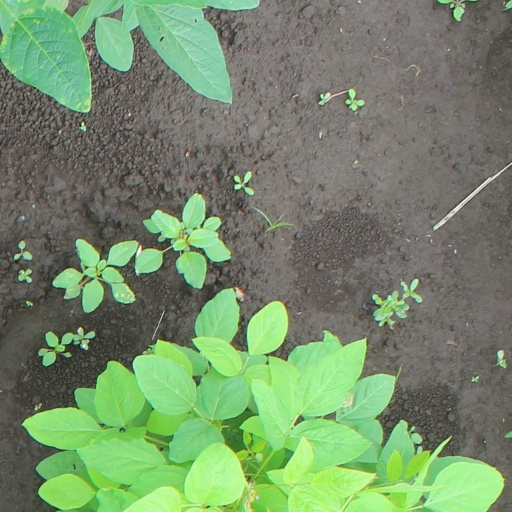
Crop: soybean